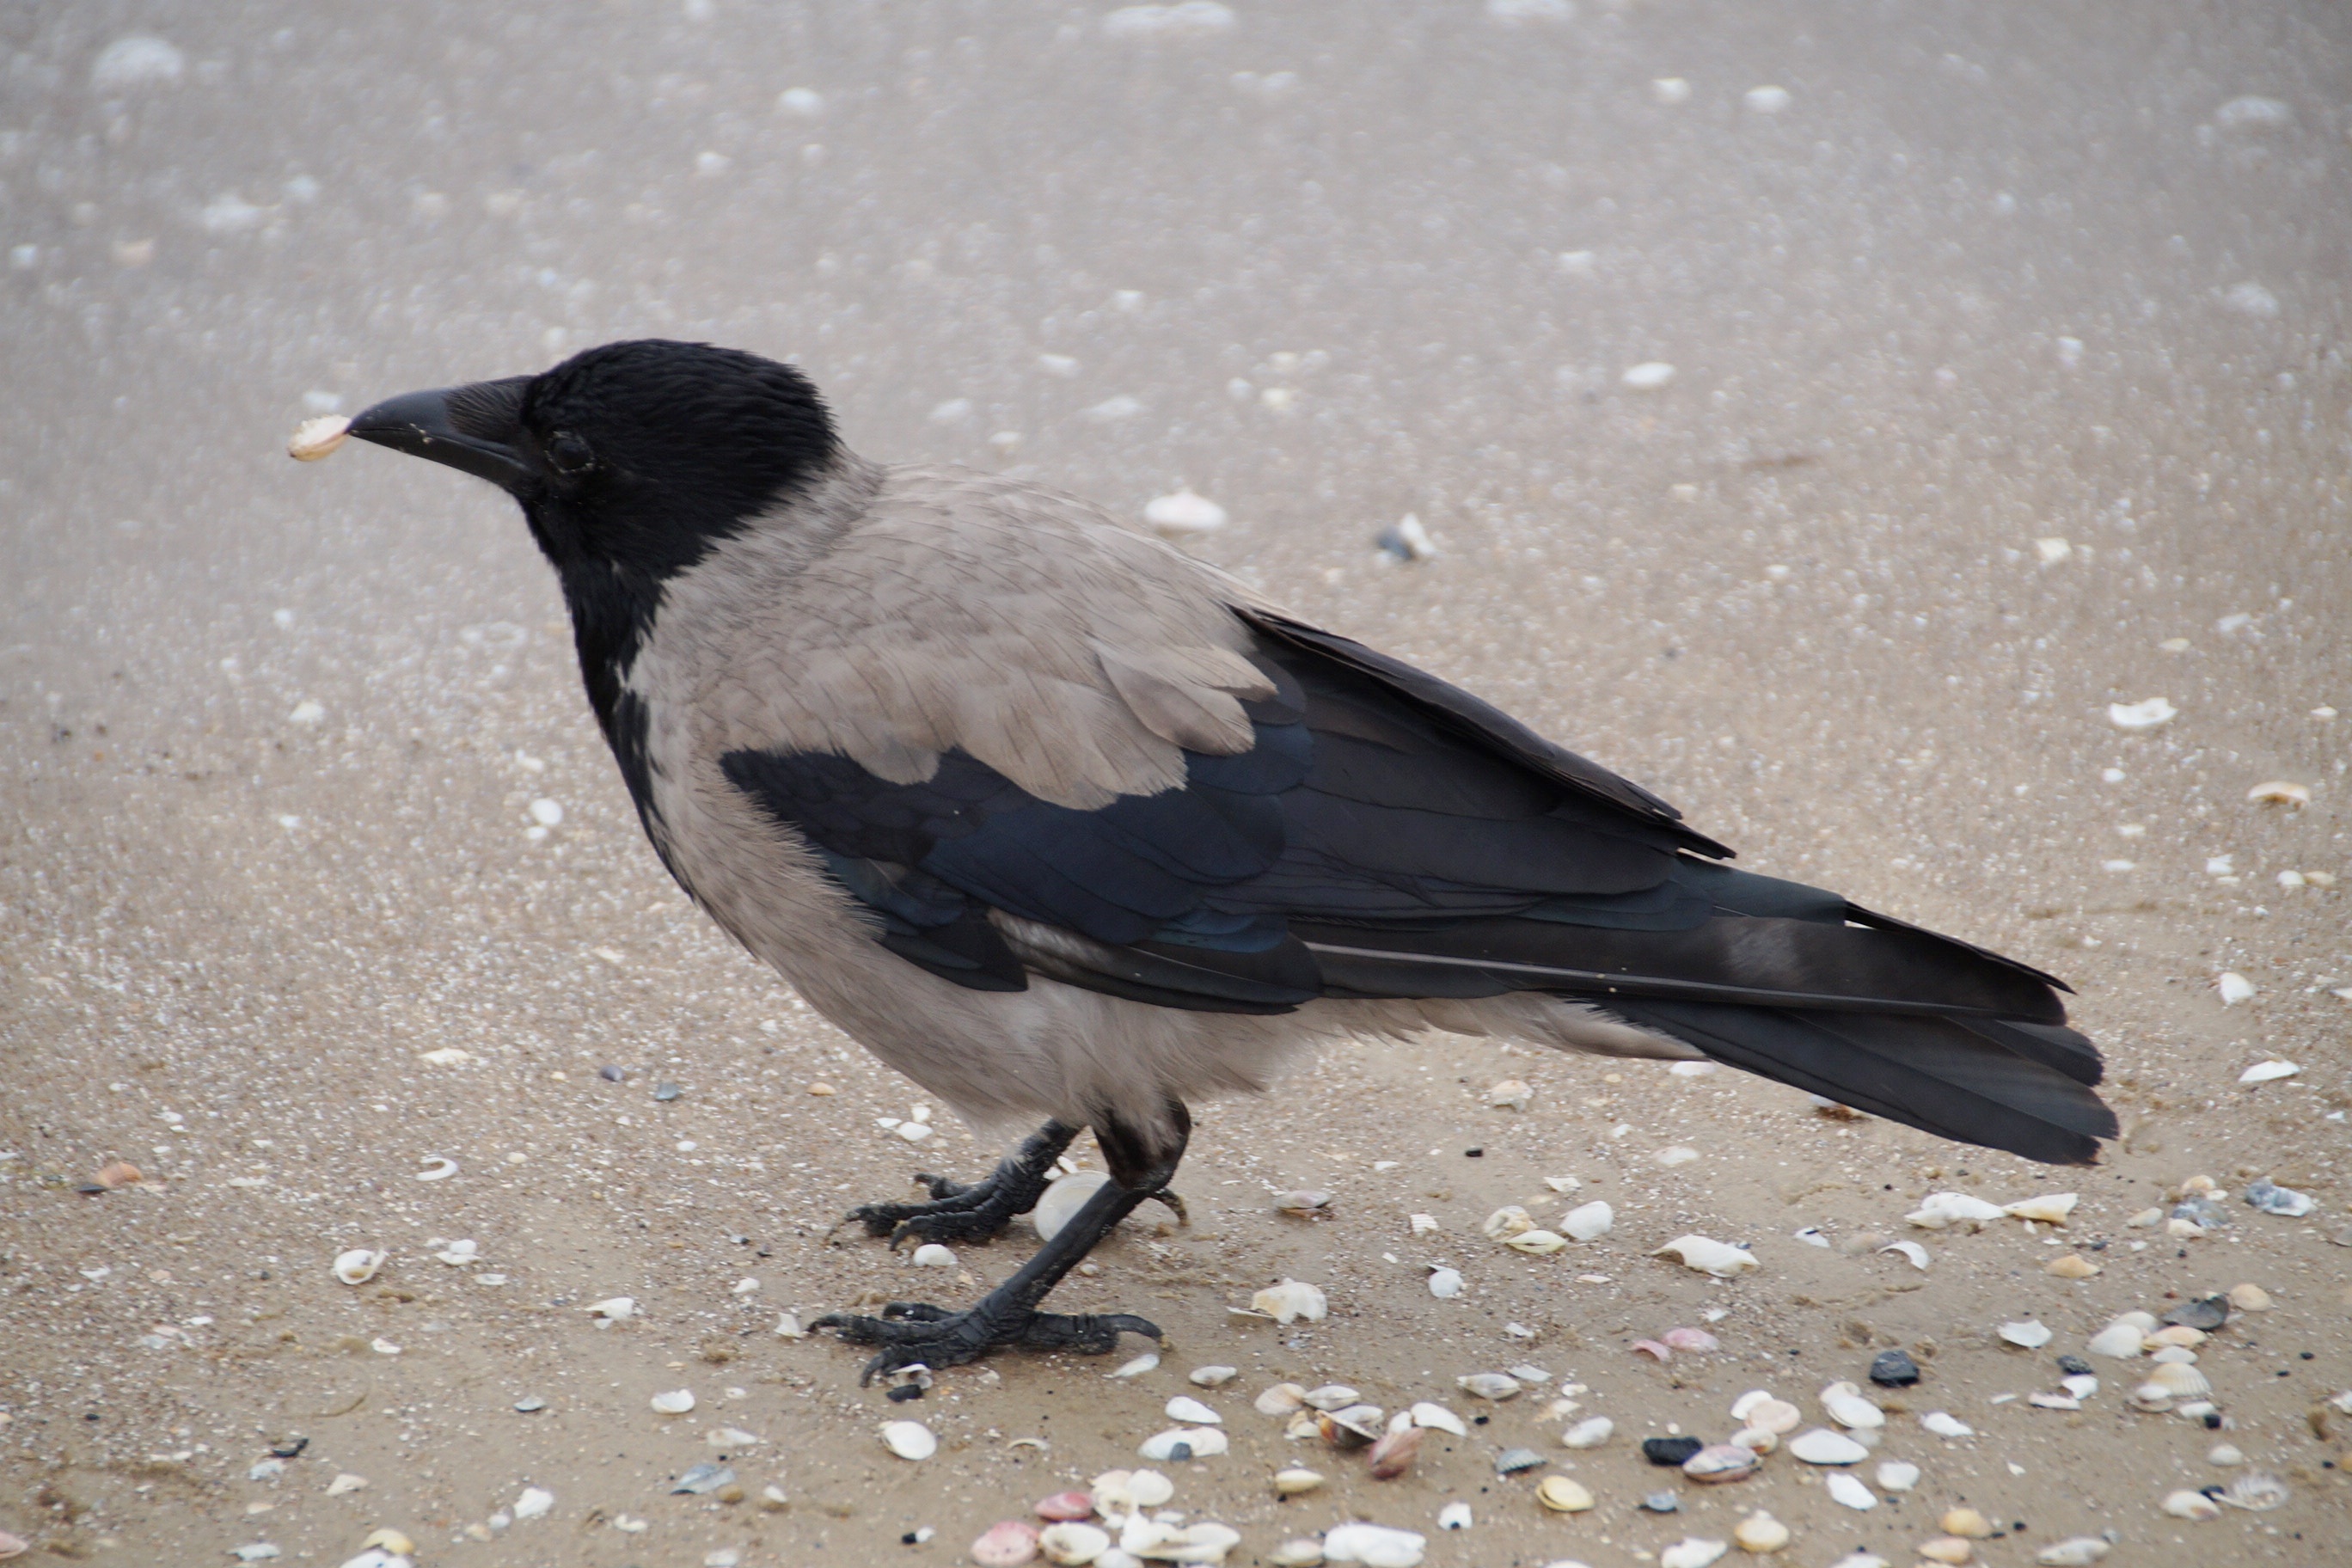
beach, bird, wing, wildlife, beak, fauna, crow, shells, rook, vertebrate, raven, magpie, eurasian magpie, american crow, perching bird, emberizidae, cinclidae, crow like bird, grey crow